Aurec Group

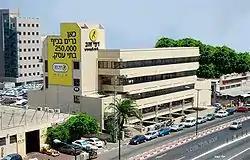
Dapei Zahav building

Aurec Group was founded by Morris Kahn, who immigrated to Israel from South Africa in 1956 and is now on the Forbes list of billionaires.